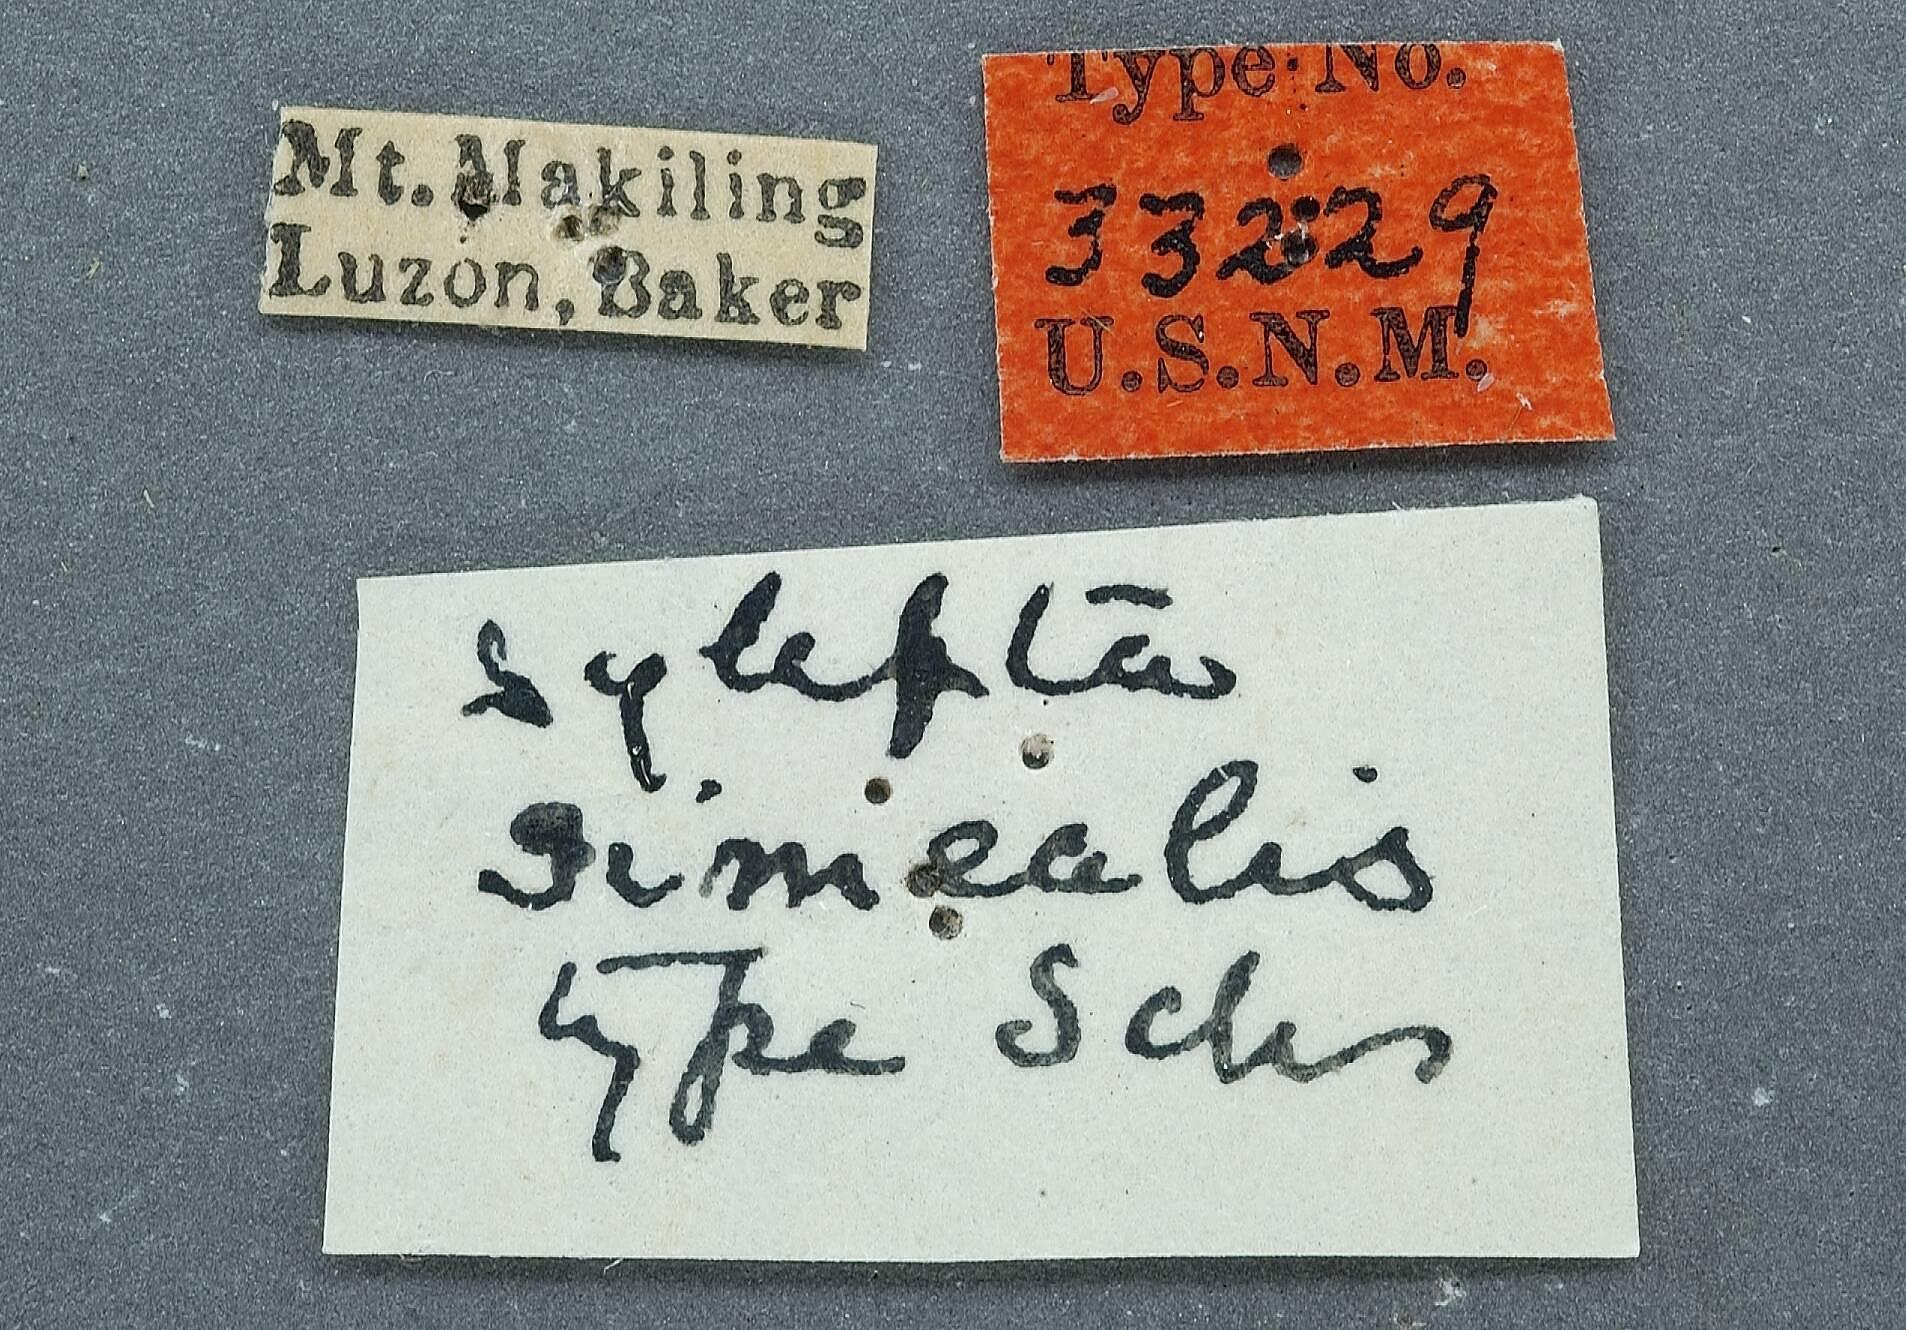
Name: Sylepta simealis
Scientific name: Sylepta simealis
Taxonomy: Animalia, Arthropoda, Insecta, Lepidoptera, Crambidae
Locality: Mount Makiling, Luzon, Luzon, Philippines